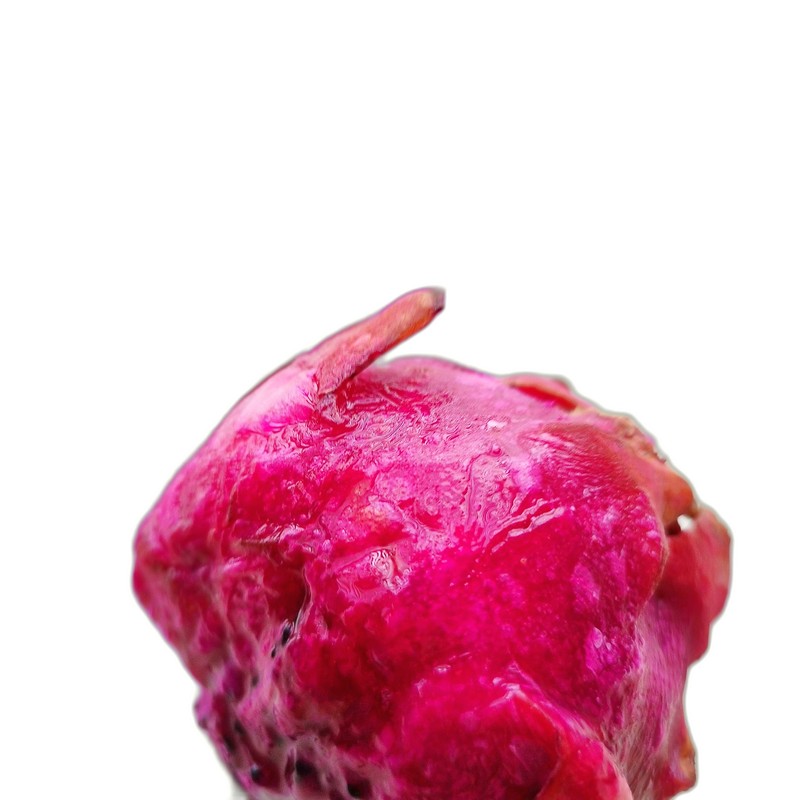
Label: Defect Dragon Fruit